Miami Beach Senior High School

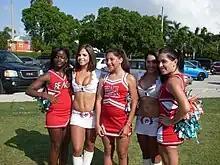
Miami Beach Senior High cheerleaders with Miami Dolphins cheerleaders at ceremonial groundbreaking for the school's new football field

Miami Beach High School has a gymnasium which is used for basketball, volleyball and wrestling. The baseball and soccer field is in Flamingo Park, located about a mile away from the school. The current athletic director is Edgar Botto. Miami Beach High offers these athletics: